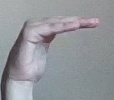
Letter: haa